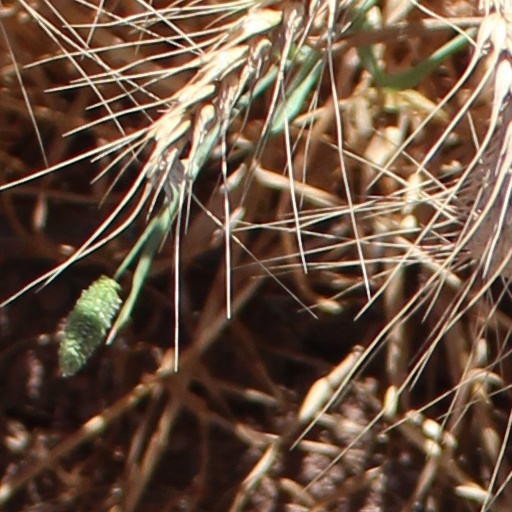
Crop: wheat